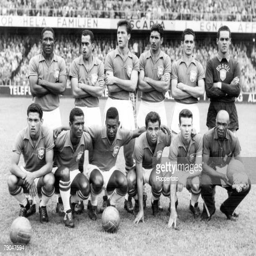
v the team line up before the game